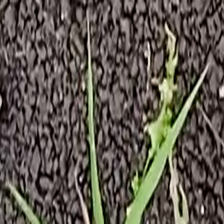
Weed species: Digitaria_SP_(Digitaria Sanguinalis )